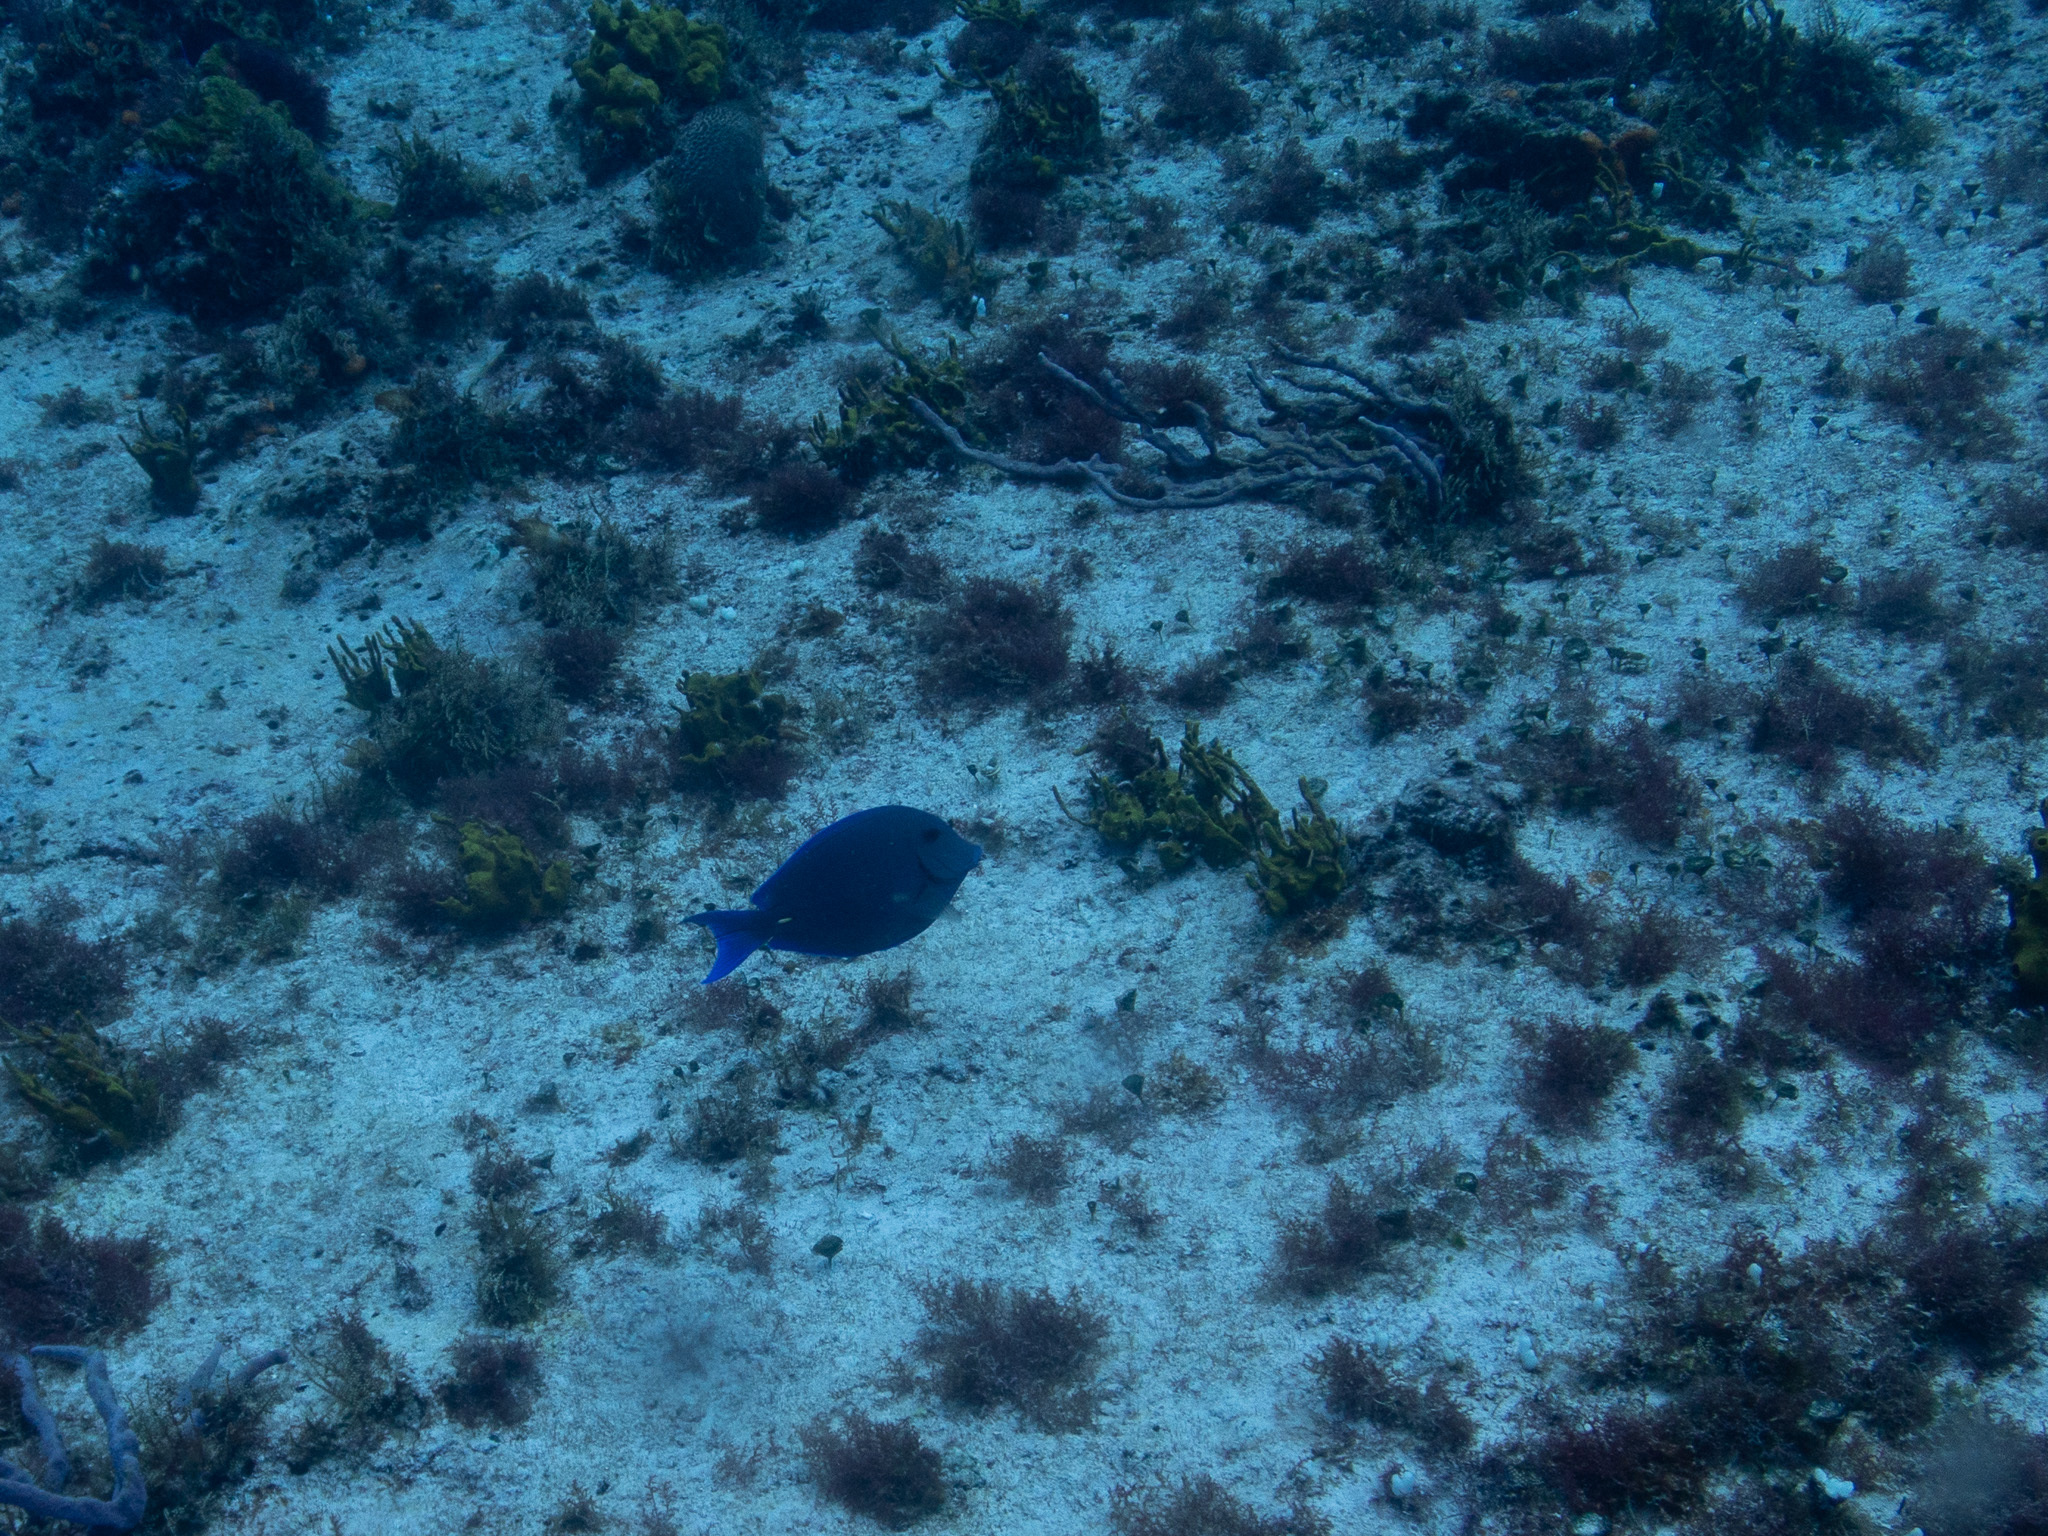
Acanthurus coeruleus (Atlantic Blue Tang)